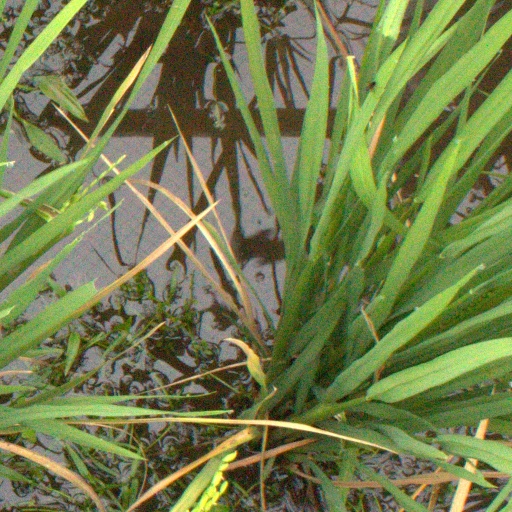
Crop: rice